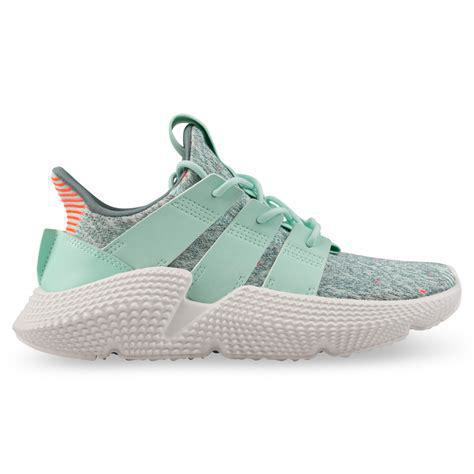
Brand: Adidas
Model: Prophere